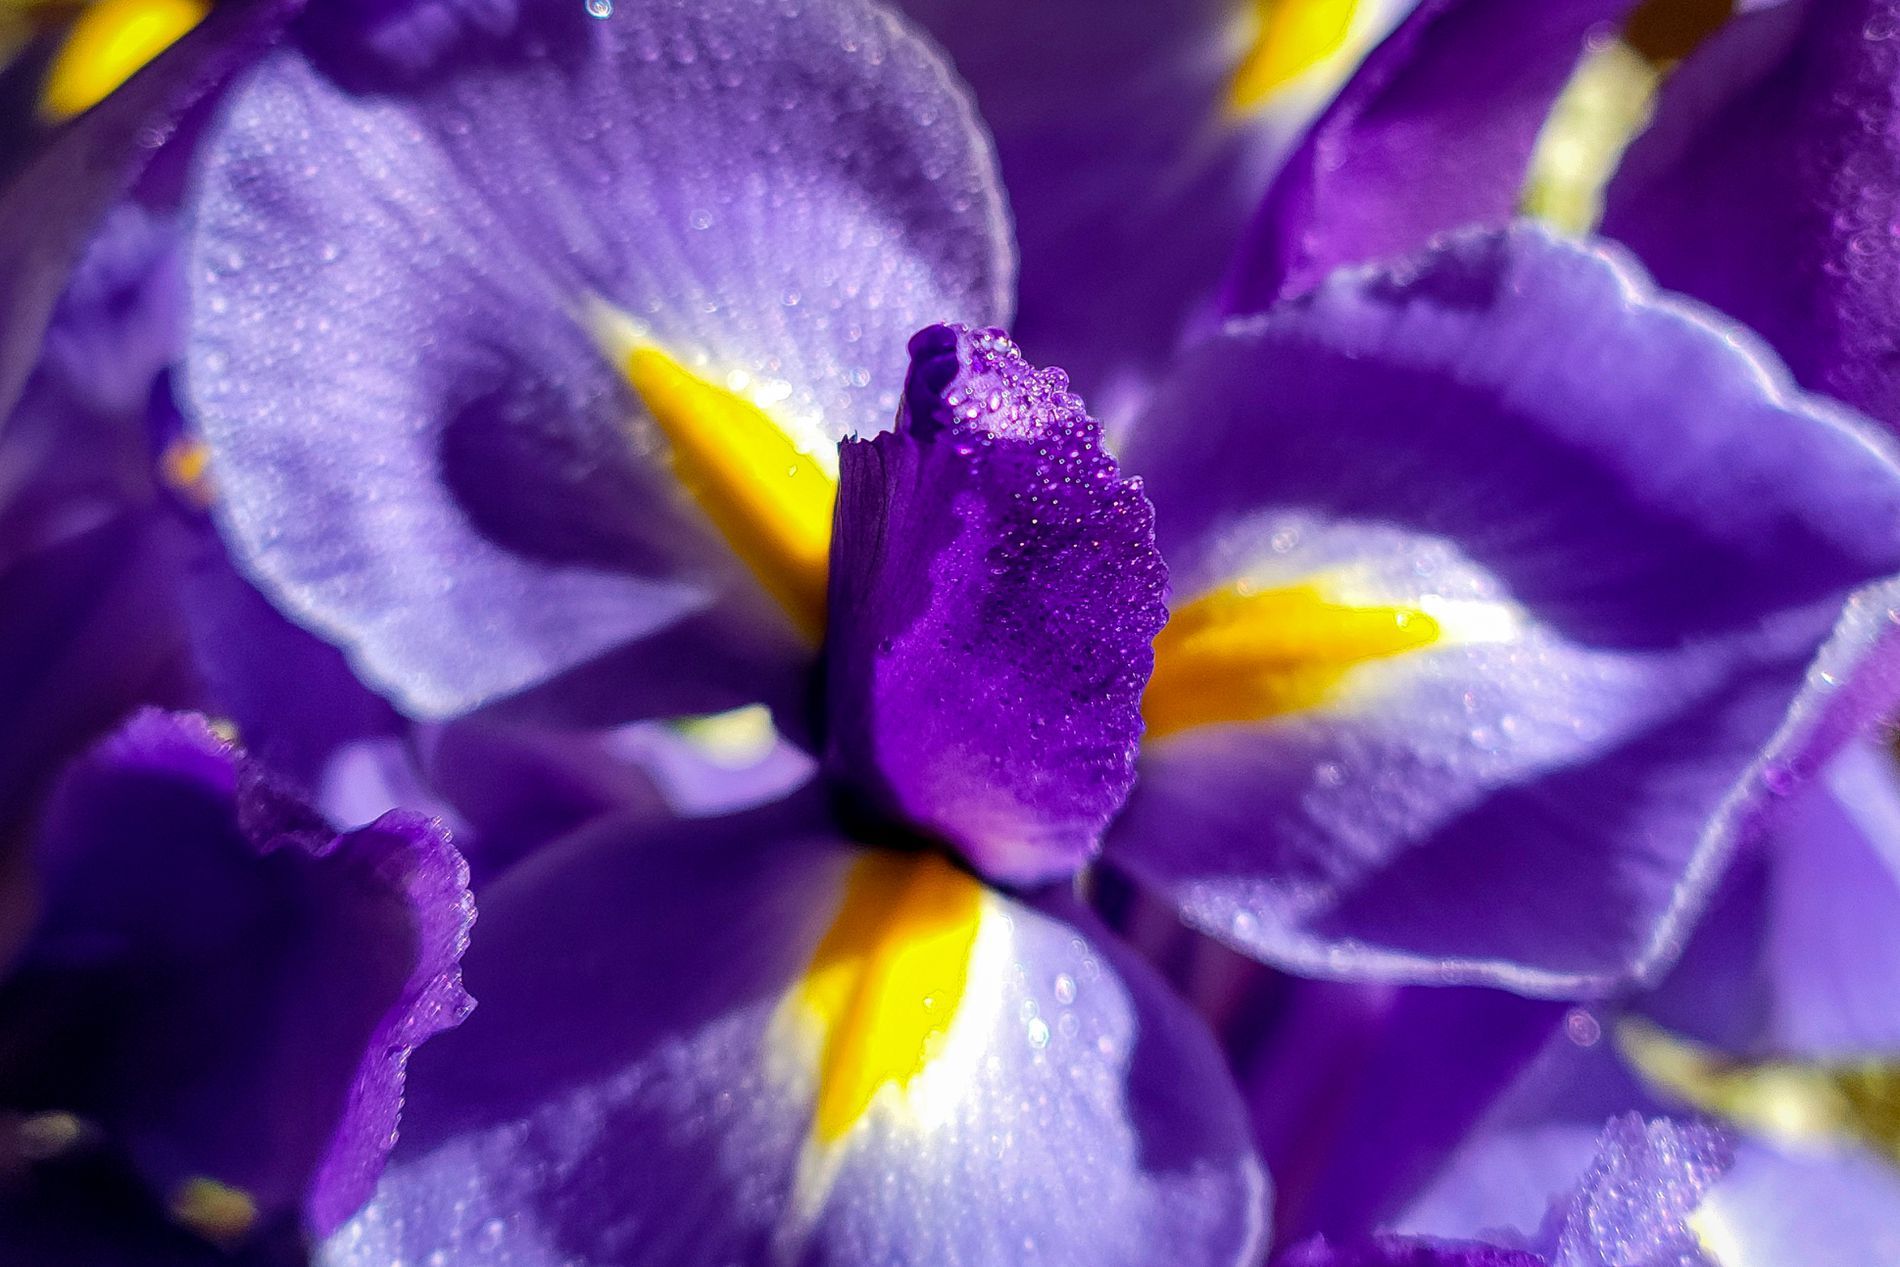
A Vibrant Iris
This photo displays a vibrant beautiful iris with beautiful purple petals and yellow marks in sunny, natural lighting.
An extreme close-up shot taken of a beautiful, vibrant iris. The photo's color palette is predominantly purple with some yellow marks contrasting with the purple and well-defined. The photo's lighting is bright and natural. The overall scene evokes a sense of natural beauty, which is indeed an eye catching scene.
Labels: Flower, Iris, Plant, Purple, Geranium, Petal, Rose, Crocus
Camera: samsung SM-N986U1
Lens: Samsung Galaxy Note 20 Ultra Rear Main Camera
Aperture: F1.8
Exposure: 1/120 sec
ISO: 20
Focal length: 7.0 mm